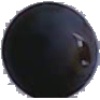
Label: Grape Blue 1